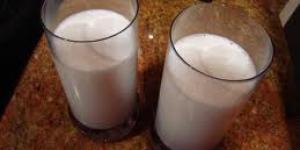
thermomix leche de pantera